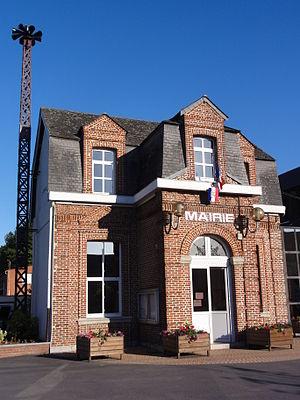
Neuf-Mesnil (Nord, Fr) mairie
Neuf-Mesnil est une commune française située dans le département du Nord, en région Hauts-de-France.